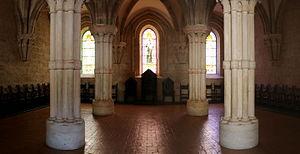
L'Abbaye de Casamari est un monastère de moines cisterciens sis à Veroli, en Italie. Un monastère bénédictin fondé en 1053 passe à l'ordre cistercien au siècle suivant. Les bâtiments actuels de style gothique cistercien, datent de cette époque. Malgré crises et vicissitudes qui jalonnent son histoire, l'abbaye est restée vivante et a essaimé, particulièrement en Éthiopie. Depuis 1929 l'abbaye est le siège de la Congrégation de Casamari regroupant quelque deux cents moines dans une douzaine d'abbayes de l'ordre cistercien.